Battle of Wörgl

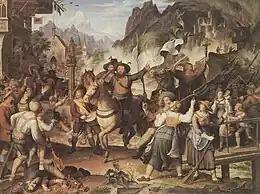
Tyrolean civil militia

Desiring to sustain the rebellion, Generalissimo Archduke Charles, Duke of Teschen ordered his brother Archduke John of Austria to detach a regular division to support the revolt. Accordingly, John sent Chasteler from the Army of Inner Austria. Before he arrived, the Tyroleans scored a tremendous early success at Innsbruck. For two days, the Tyrolean leader Major Martin Teimer harassed the local Bavarian garrisons with a large force of irregulars. On 13 May, Bavarian Lieutenant General Baron Kinkel surrendered four battalions, two squadrons, and five cannons, a total of 3,860 troops. Teimer's men also trapped a column of 2,050 French conscripts. After an ineffectual defense by hard-drinking General of Division Baptiste Pierre Bisson, the entire column surrendered along with the eagle of the 3rd Line Infantry Regiment.